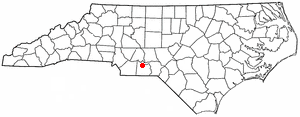
Ansonville est une ville américaine située dans le comté d'Anson dans l'État de Caroline du Nord. En 2010, sa population était de 631 habitants.